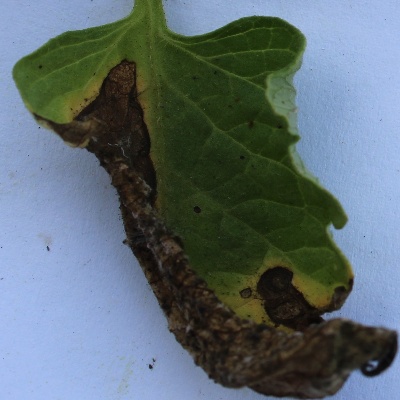
Crop: Tomato
Condition: verticulium wilt